Richard Lyons (racing driver)

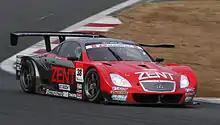
Lyons won the first GT500 race at the 2010 JAF Grand Prix.

He drove GT and Sports Cars in Japan for nine years between 2002 and 2010. His best finish was in 2004 where he won the All-Japan GT Championship GT500 Championship. All in all he started over seventy races for ten wins in that period.